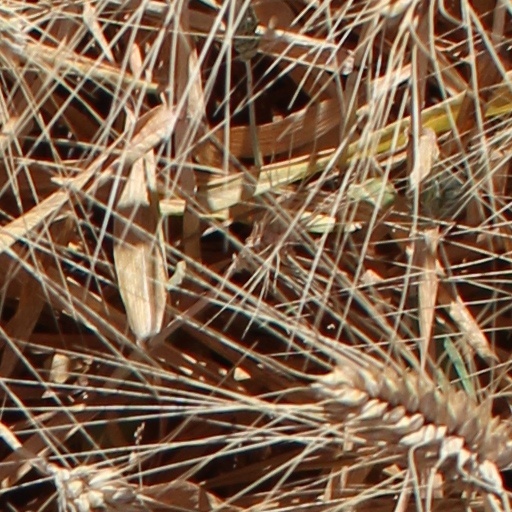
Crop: wheat